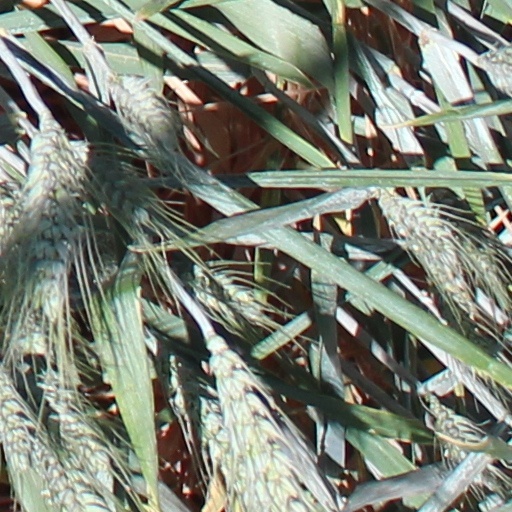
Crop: wheat